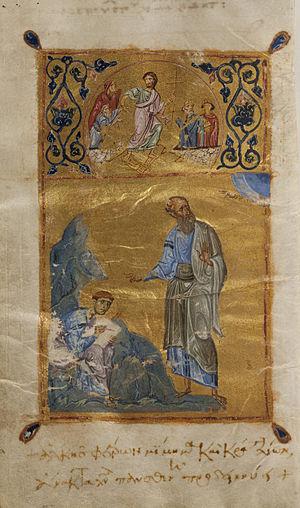
Le Codex, portant le numéro de référence 1, δ 254, est un manuscrit de vélin du Nouveau Testament en écriture grecque minuscule.